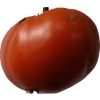
Label: tomato